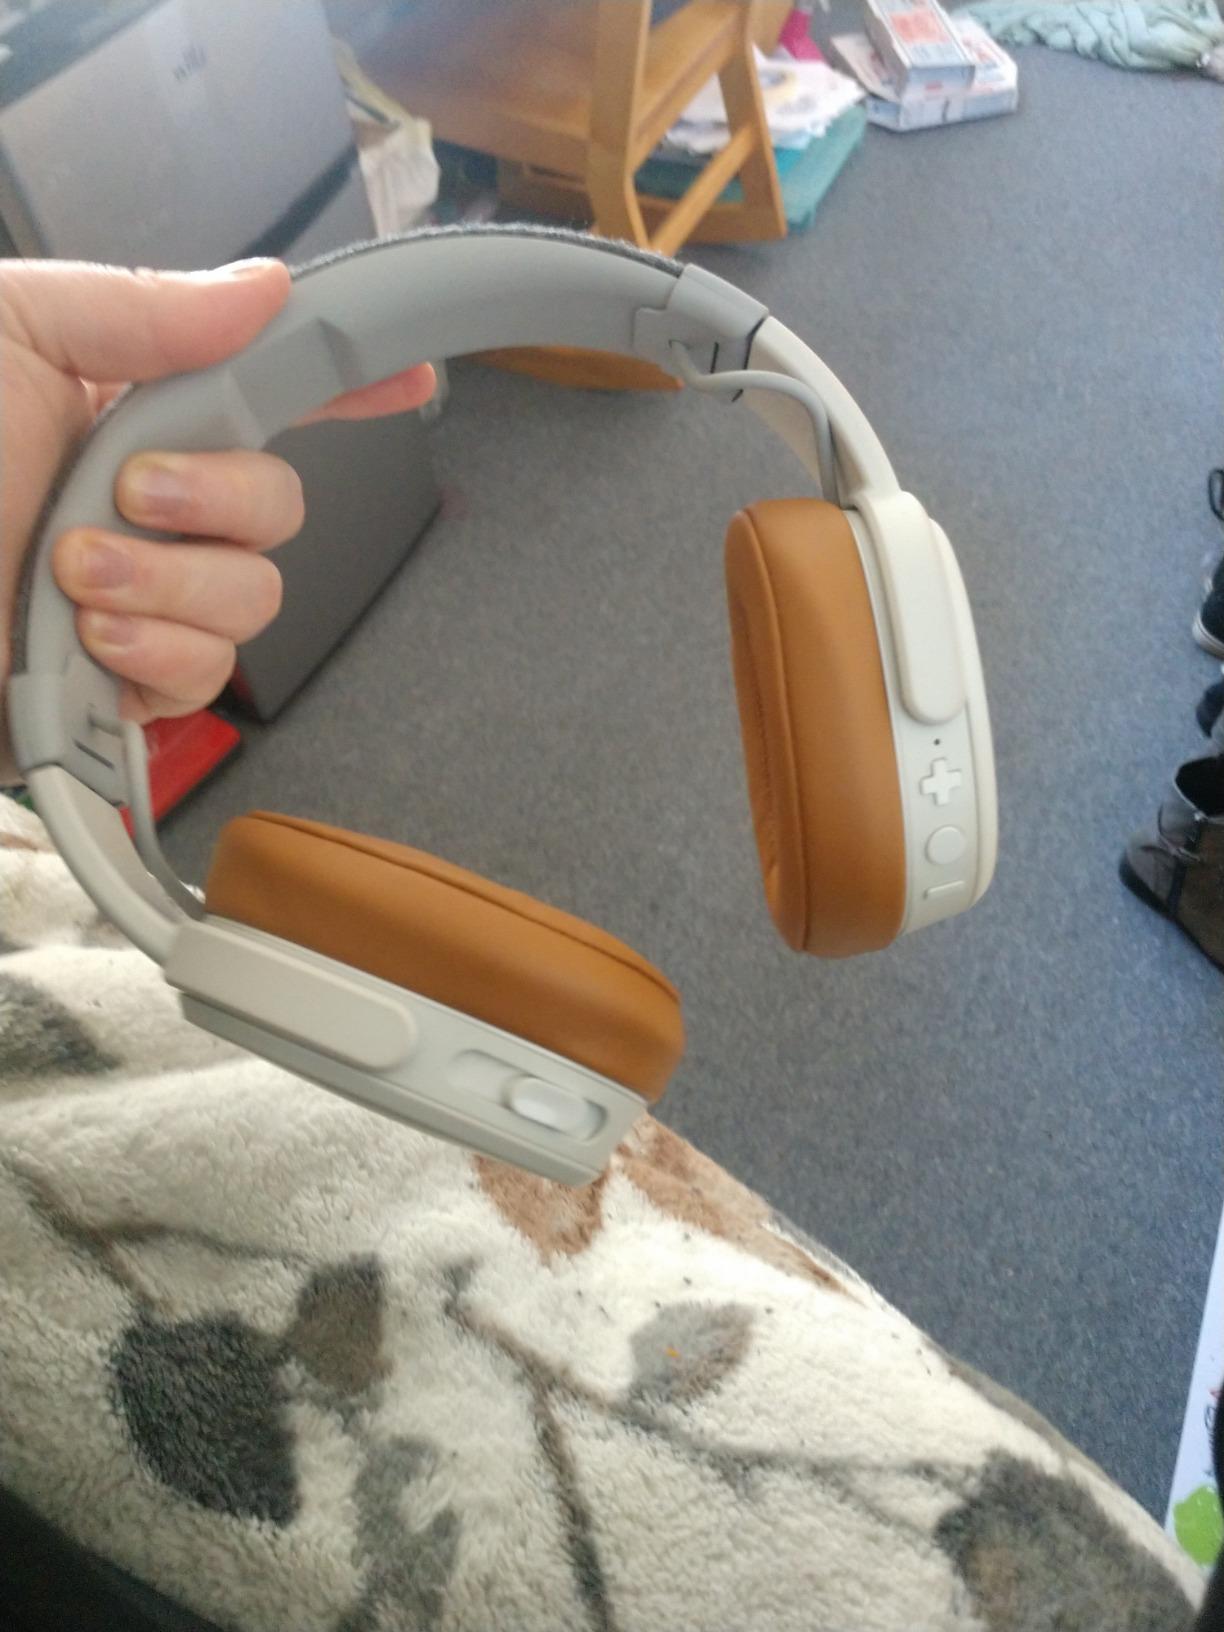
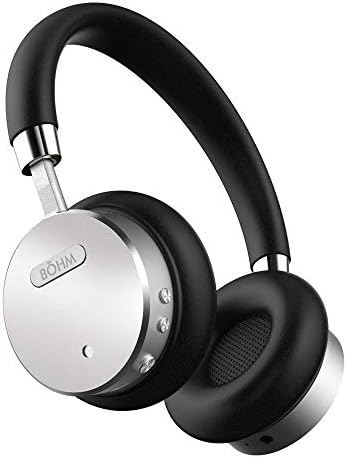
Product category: headphones
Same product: no